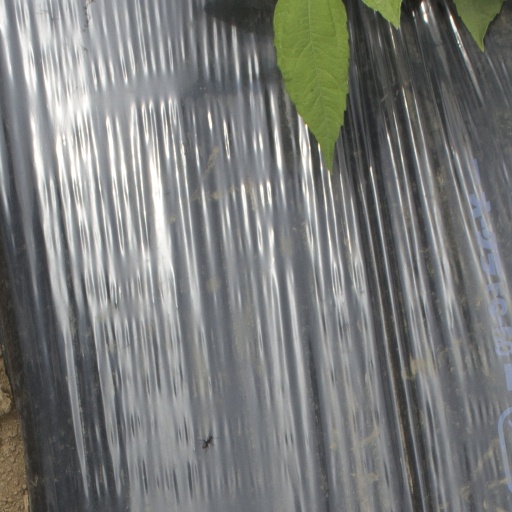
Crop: Jerusalem artichoke